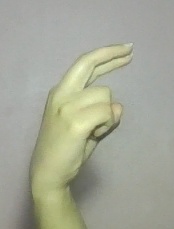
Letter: zay